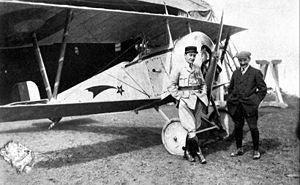
Le Nieuport 11 est un des chasseurs biplans ayant le plus marqué l'aviation durant la Première Guerre mondiale. Il est réputé comme l'un des appareils ayant mis fin au « fléau Fokker » en 1916, et fut affectueusement surnommé "Bébé Nieuport".
Julien Bessonneau ou Julien Pierre Ange Bessonneau, est un industriel angevin, fondateur de la Société anonyme des filatures, corderies et tissages d'Angers, appelée « Établissements Bessonneau ». Il fut également maire de Saint-Clément-de-la-Place.
L'Escadrille 67 est une unité aéronautique de l'armée française pendant la Première Guerre mondiale, créée à l'aéroport de Lyon-Bron le 17 septembre 1915. Elle est intégrée le 14 septembre à la 4ᵉ armée, et affectée en octobre à la zone de défense de Verdun.
Les Établissements Bessonneau regroupent l'ensemble des usines de la Société anonyme des